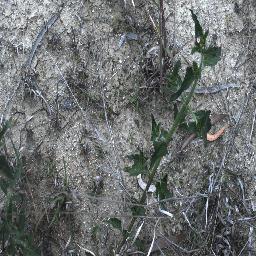
Label: siam_weed